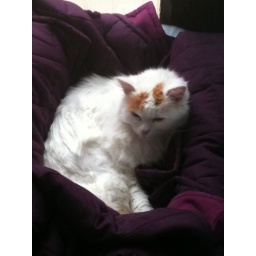
Cat sleeping in a quilt in a washing basket